Proterochampsa

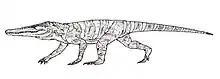

The lifestyle of "Proterochampsa" and other proterochampsids has been contested, and a number of suggestions having been proposed. Many early descriptions of proterochampsids assumed aquatic or semiaquatic lifestyles similar to modern crocodiles, due to the superficial similarities shared between the two groups, including dorsoventrally flattened skulls and orbits and external nares that face dorsally. However, some more recent studies have called into question this assumption, and have proposed terrestrial/amphibious or distinctly terrestrial lifestyles for some taxa. Several of these studies use the histology of bones or osteoderms in order to infer lifestyle. From bone histology indicating compactness comparable to modern terrestrial squamates, a terrestrial lifestyle has been suggested for the proterochampsid "Chanaresuchus bonapartei", and by extension, several other related proterochampsids sharing similar morphology. Notably, "Proterochampsa" is distinct enough from these other taxa that it could have potentially had a semiaquatic lifestyle despite this new discovery.